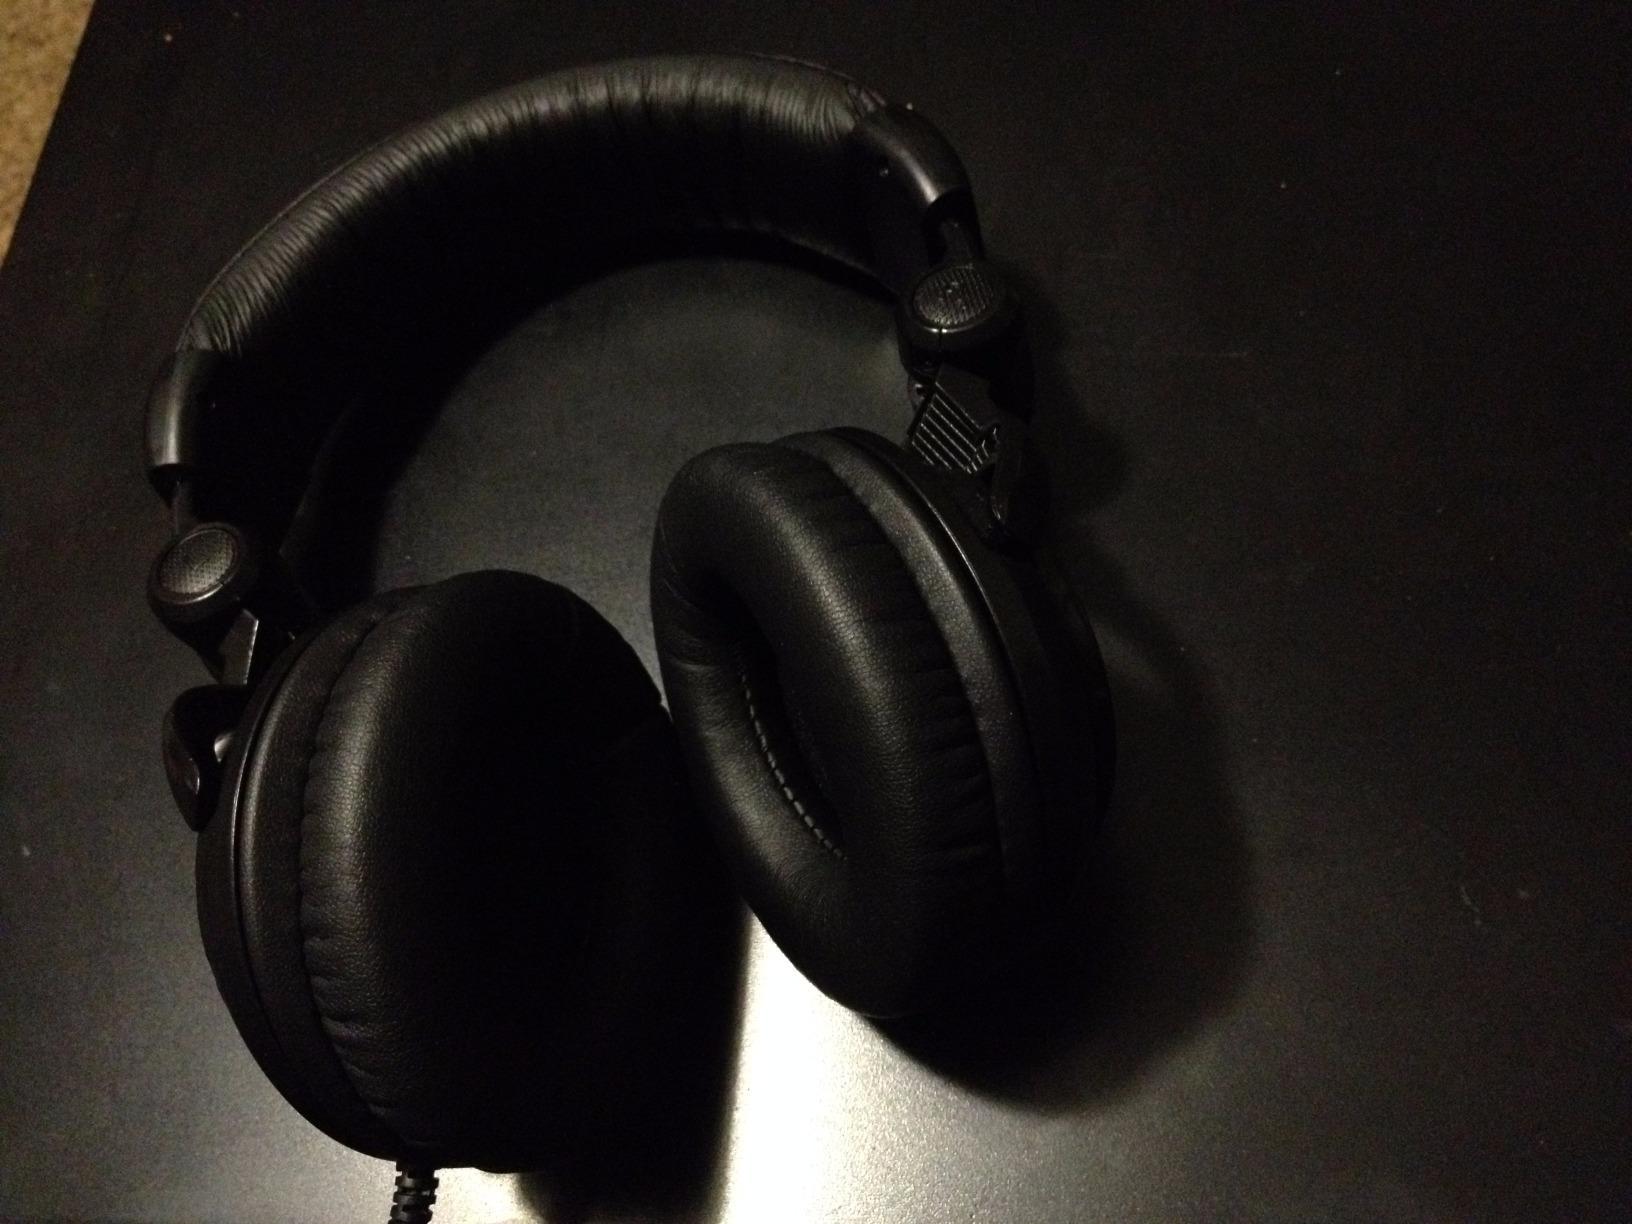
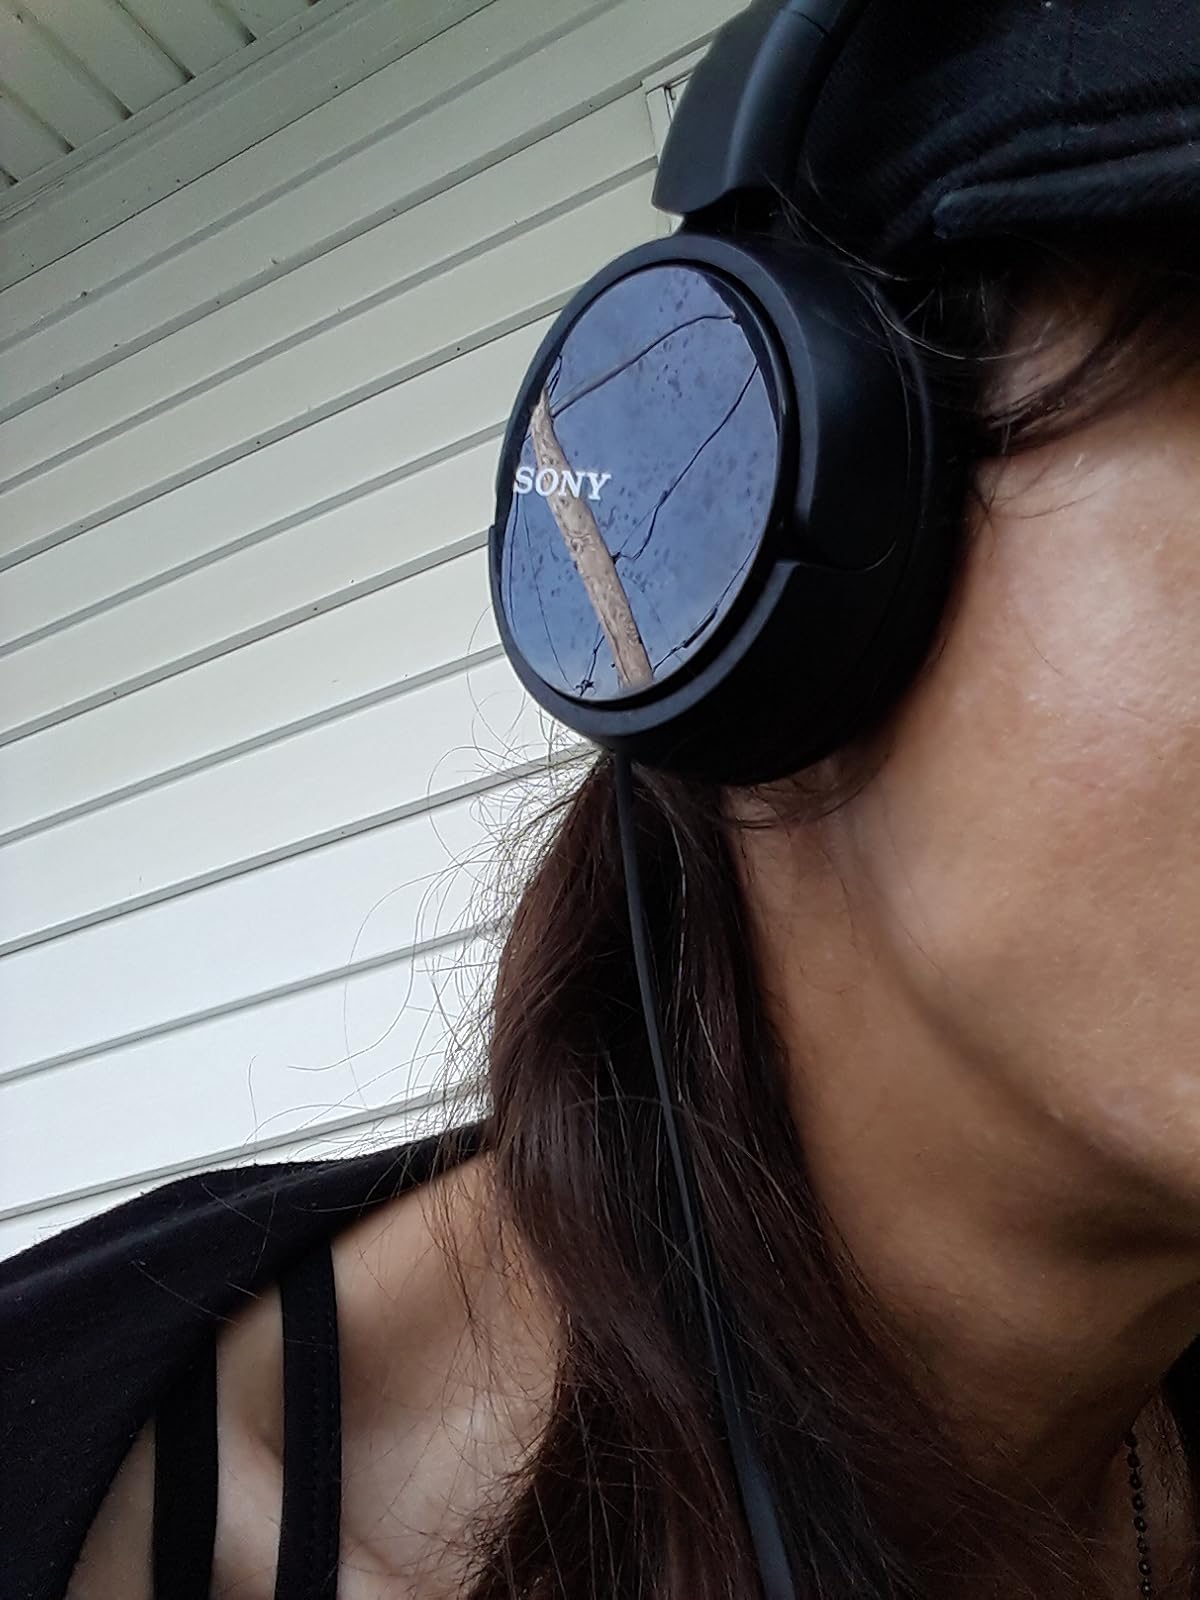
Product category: headphones
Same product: no